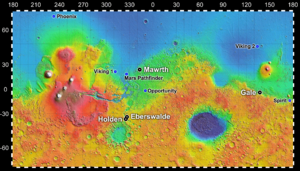
Les quatre sites d'atterrissage de Mars Science Laboratory finalistes - version recadrée
Mars Science Laboratory est une mission d'exploration de la planète Mars à l'aide d'un astromobile développé par le centre JPL associé à l'agence spatiale américaine de la NASA. La sonde spatiale est lancée le 26 novembre 2011 par un lanceur Atlas V. Le site d'atterrissage, sur lequel la sonde spatiale s'est posée le 6 août 2012, se situe dans le cratère Gale. Celui-ci présente dans un périmètre restreint donc compatible avec l'autonomie du rover, des formations reflétant les principales périodes géologiques de la planète dont celle — le Noachien — qui aurait pu permettre l'apparition d'organismes vivants. Au cours de sa mission, l'astromobile, nommé Curiosity, va rechercher si un environnement favorable à l'apparition de la vie a existé, analyser la composition minéralogique, étudier la géologie de la zone explorée et collecter des données sur la météorologie et les radiations qui atteignent le sol de la planète. La durée de la mission est fixée initialement à une année martienne soit environ 669 sols ou 687 jours terrestres.